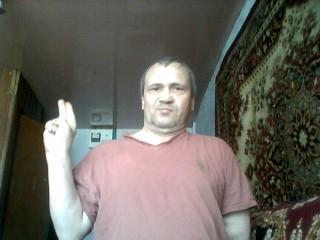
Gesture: two_up